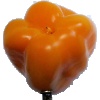
Label: yellow_pepper